Jubilee Bridge (India)

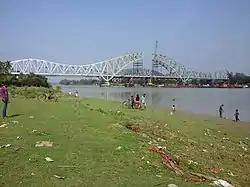
New Jubilee Bridge under construction in 2015

The Jubilee Bridge was decommissioned from service on 17 April 2016, the last train to pass through it being 13141/Teesta Torsha Express. At the same time rail traffic was diverted through Sampreeti Bridge, the new bridge between Bandel and Naihati sections of the Eastern Railway, that has been constructed beside the Jubilee Bridge.